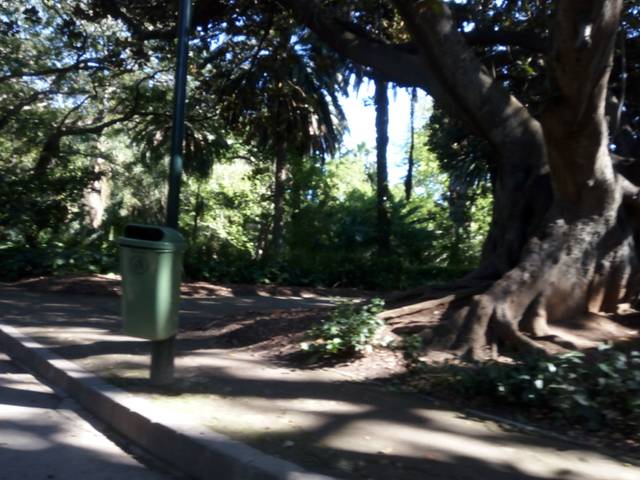
Region: Algeria
Coordinates: 36.75, 3.078